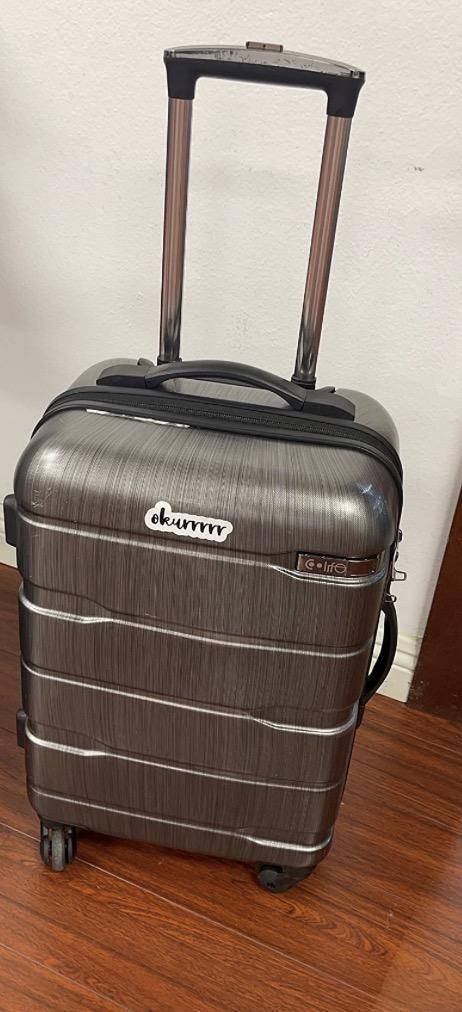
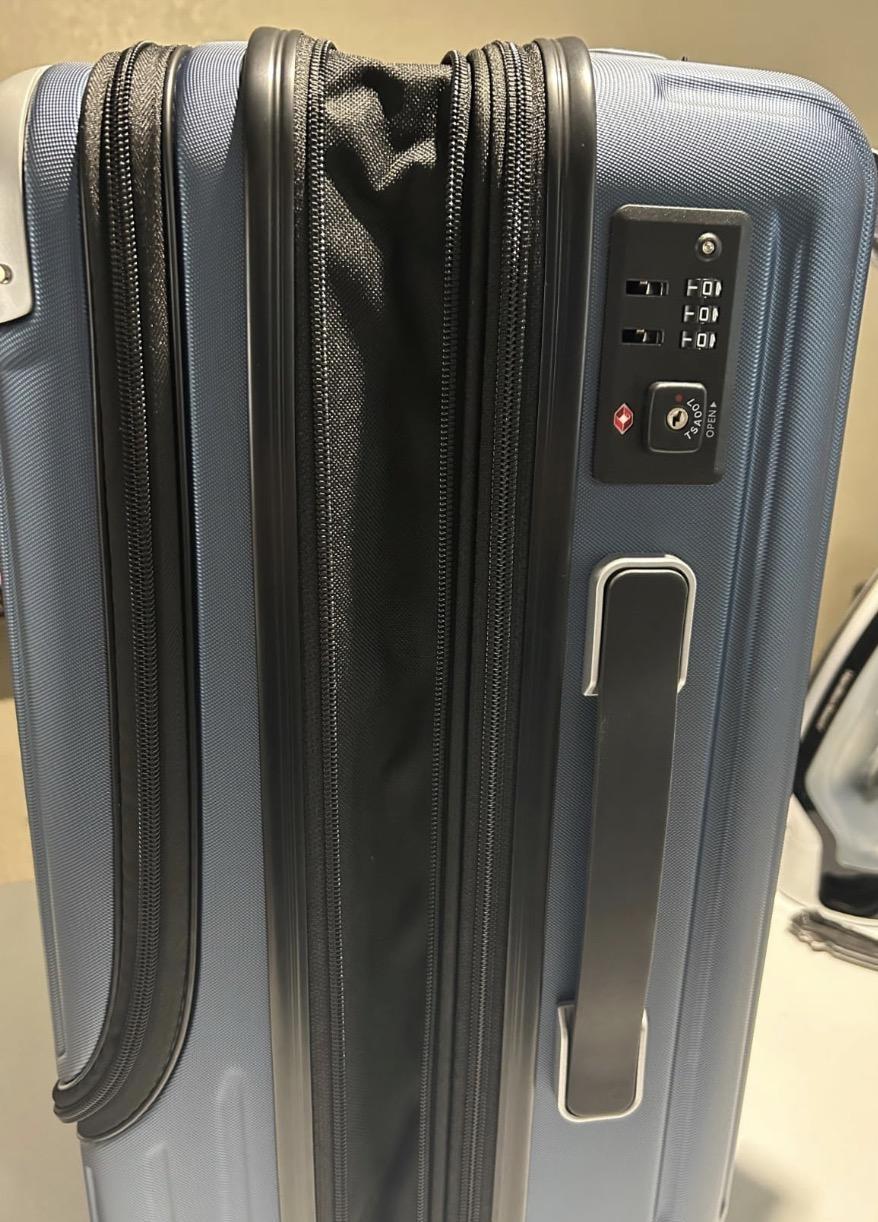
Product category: items_tea
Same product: no